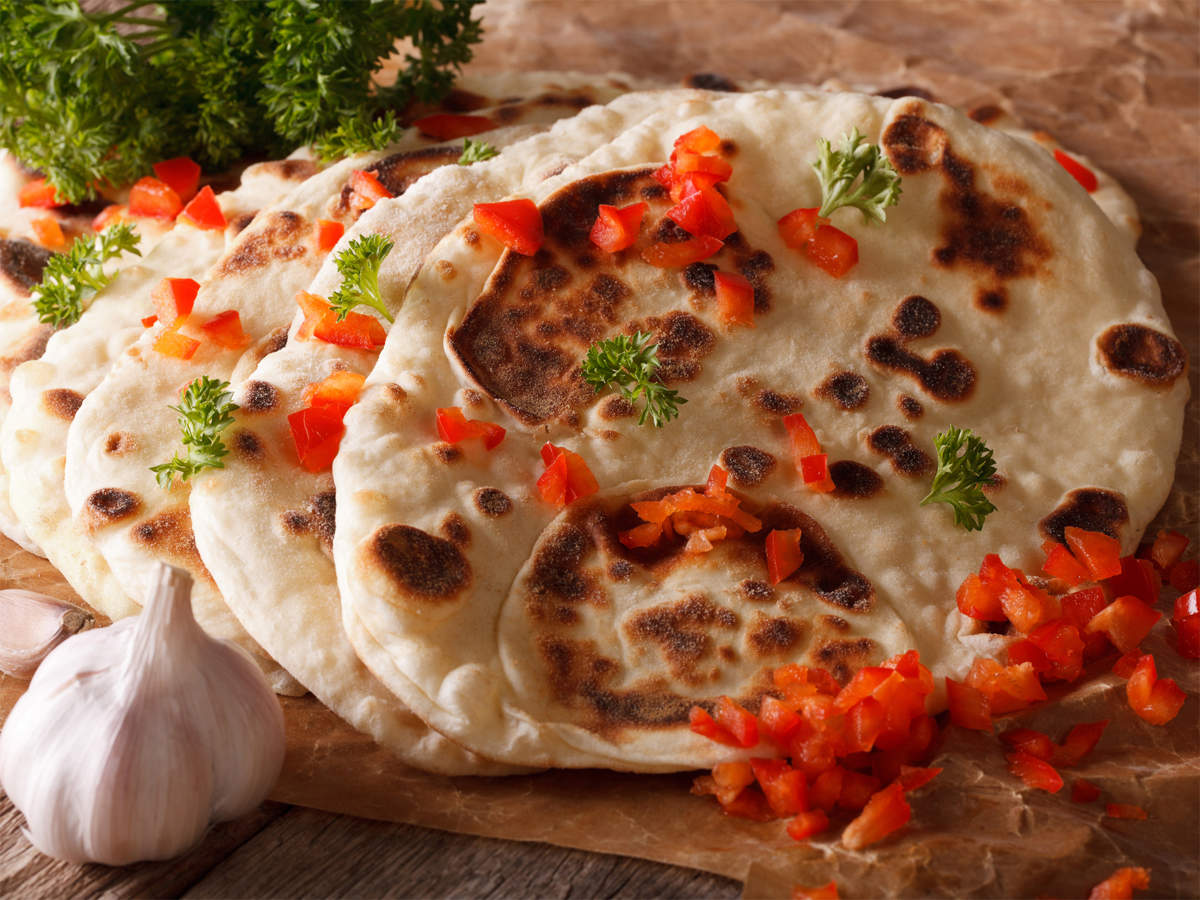
Dish: chapati